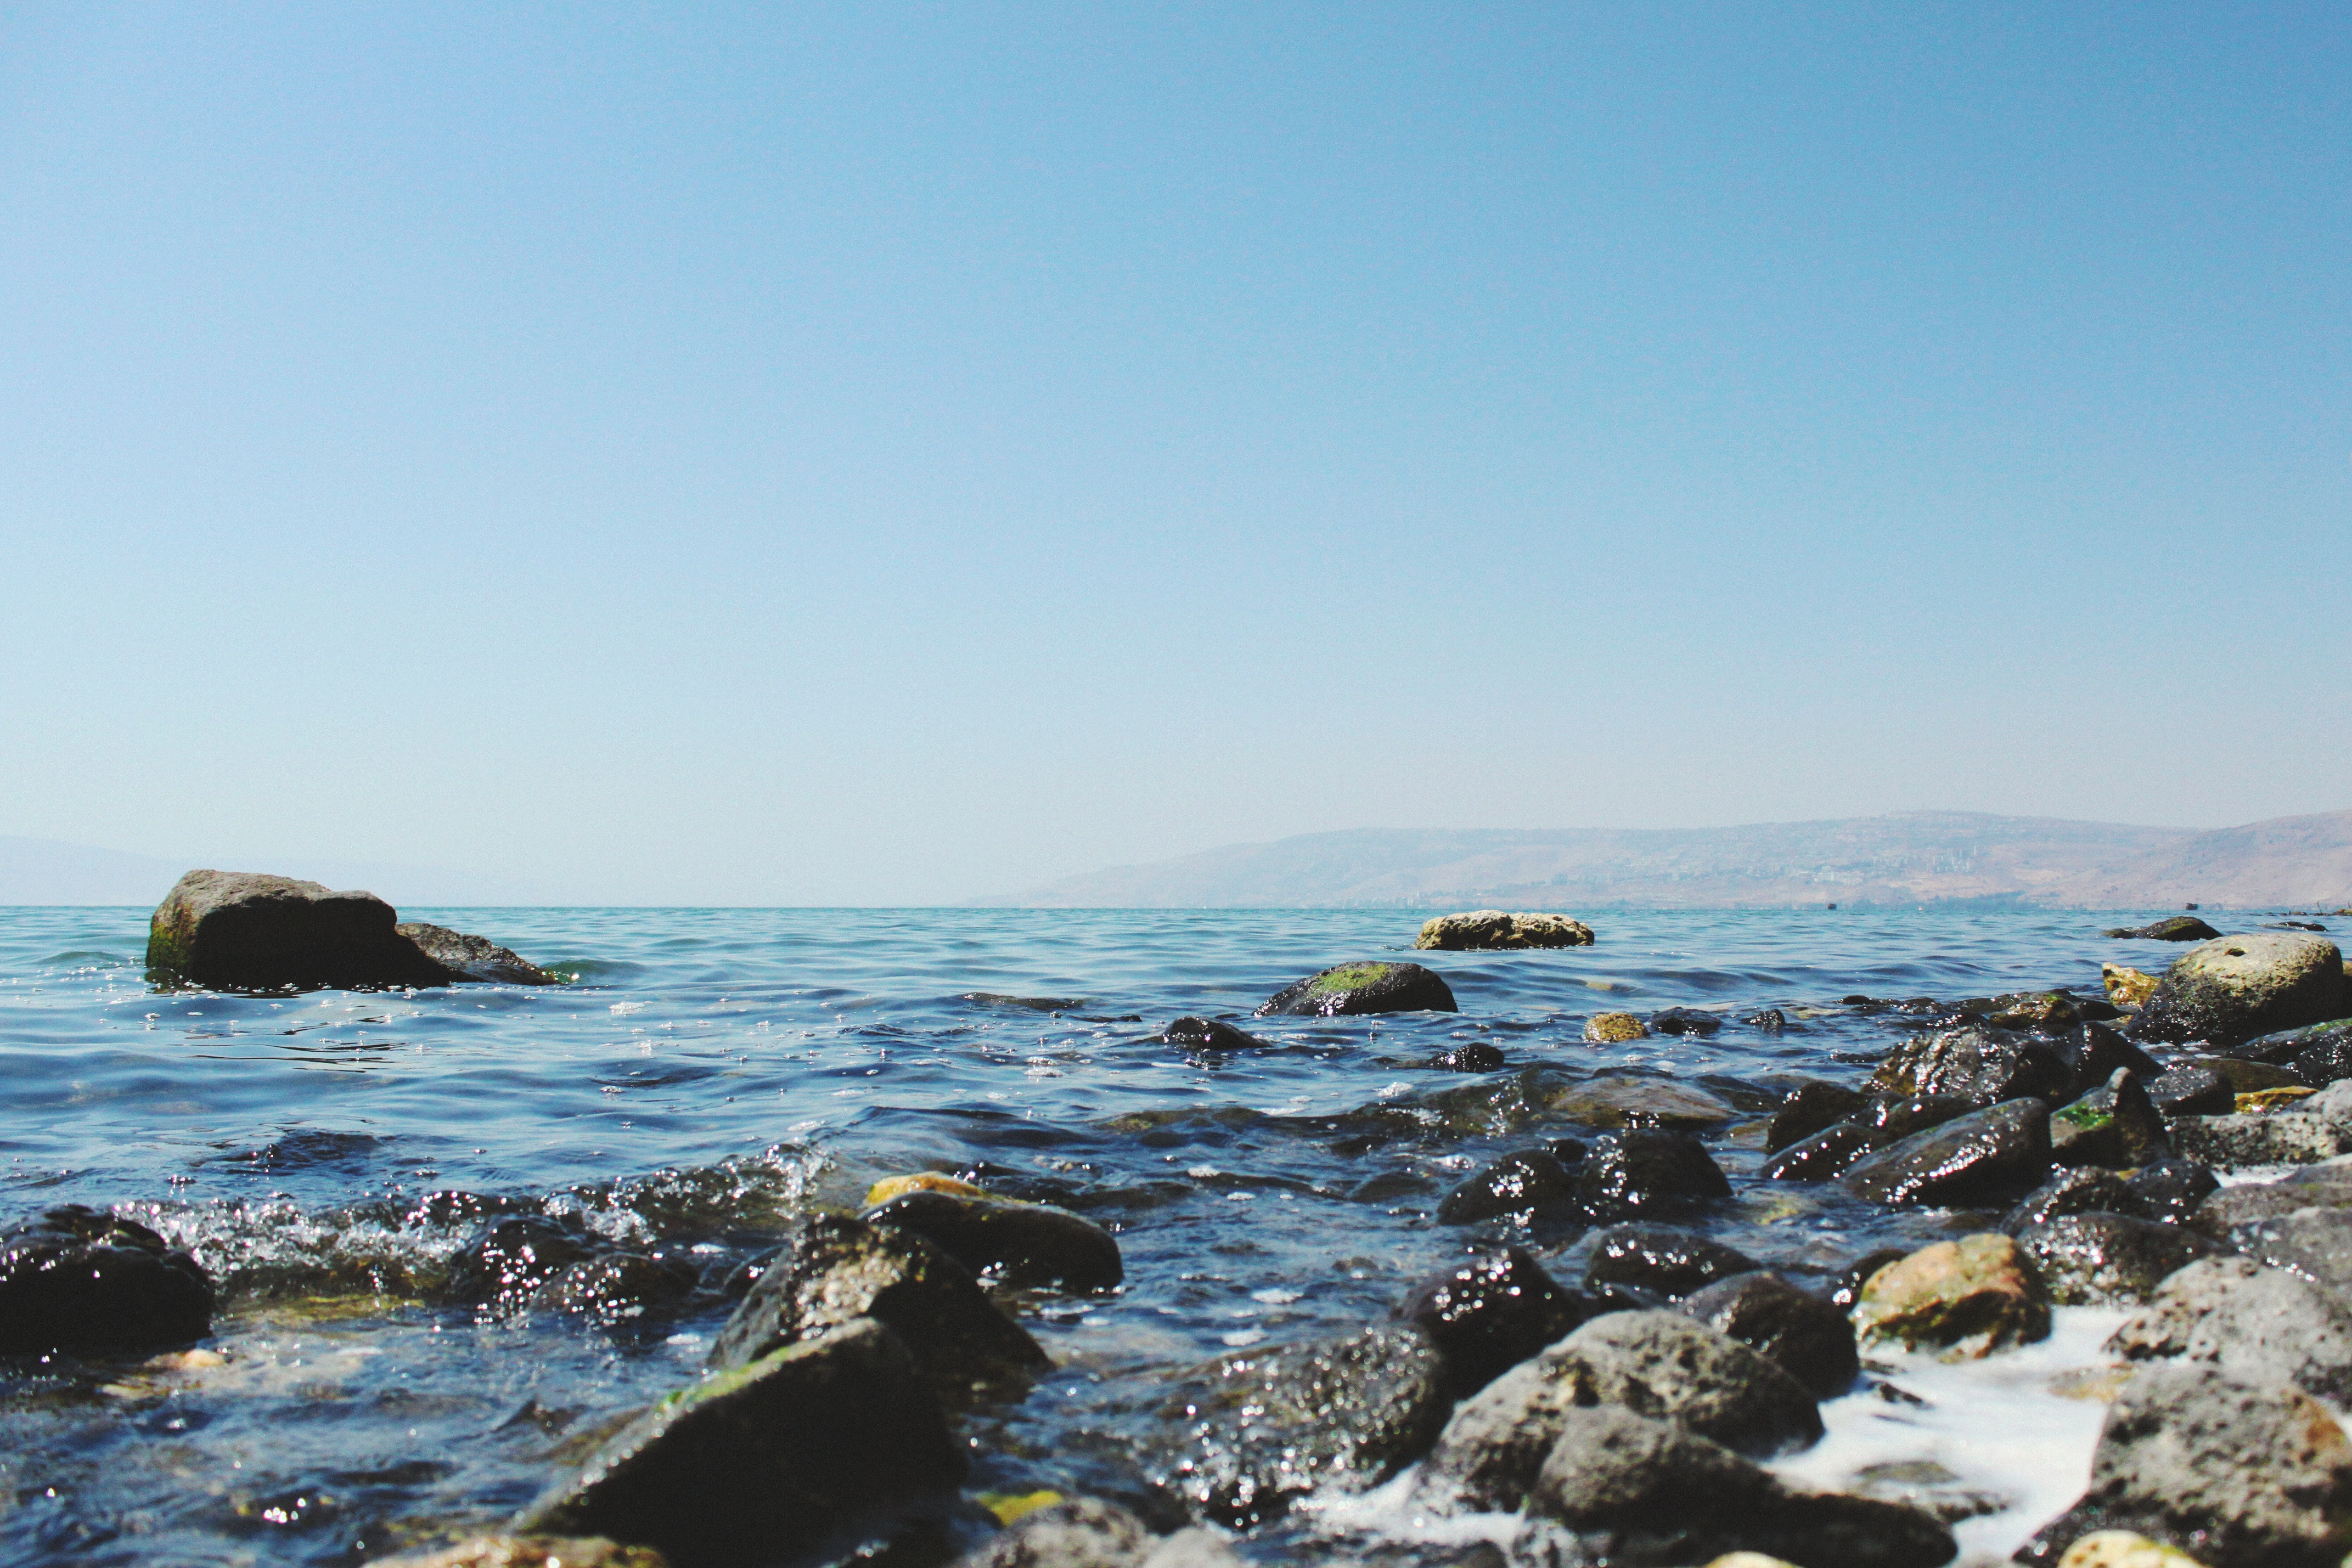
beach, sea, coast, water, rock, ocean, shore, wave, cliff, cove, bay, terrain, body of water, cape, wind wave